Durham University

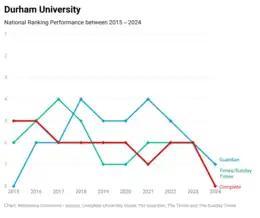
Durham University's national league table performance over the past ten years

The university's Museums, Galleries and Exhibitions manages three museums open to the public, all accredited by Arts Council England through the UK Museum Accreditation Scheme, as well as two non-public collections. Total holdings are over 100,000 pieces.